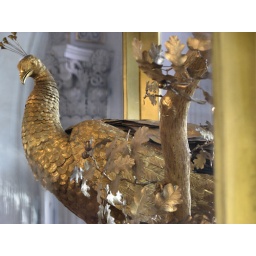
Made by James Cox, second half of the 18th Century. Gilded bronze, silver and glass